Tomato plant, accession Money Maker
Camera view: vertical (180 deg); turntable rotation: 300 degrees
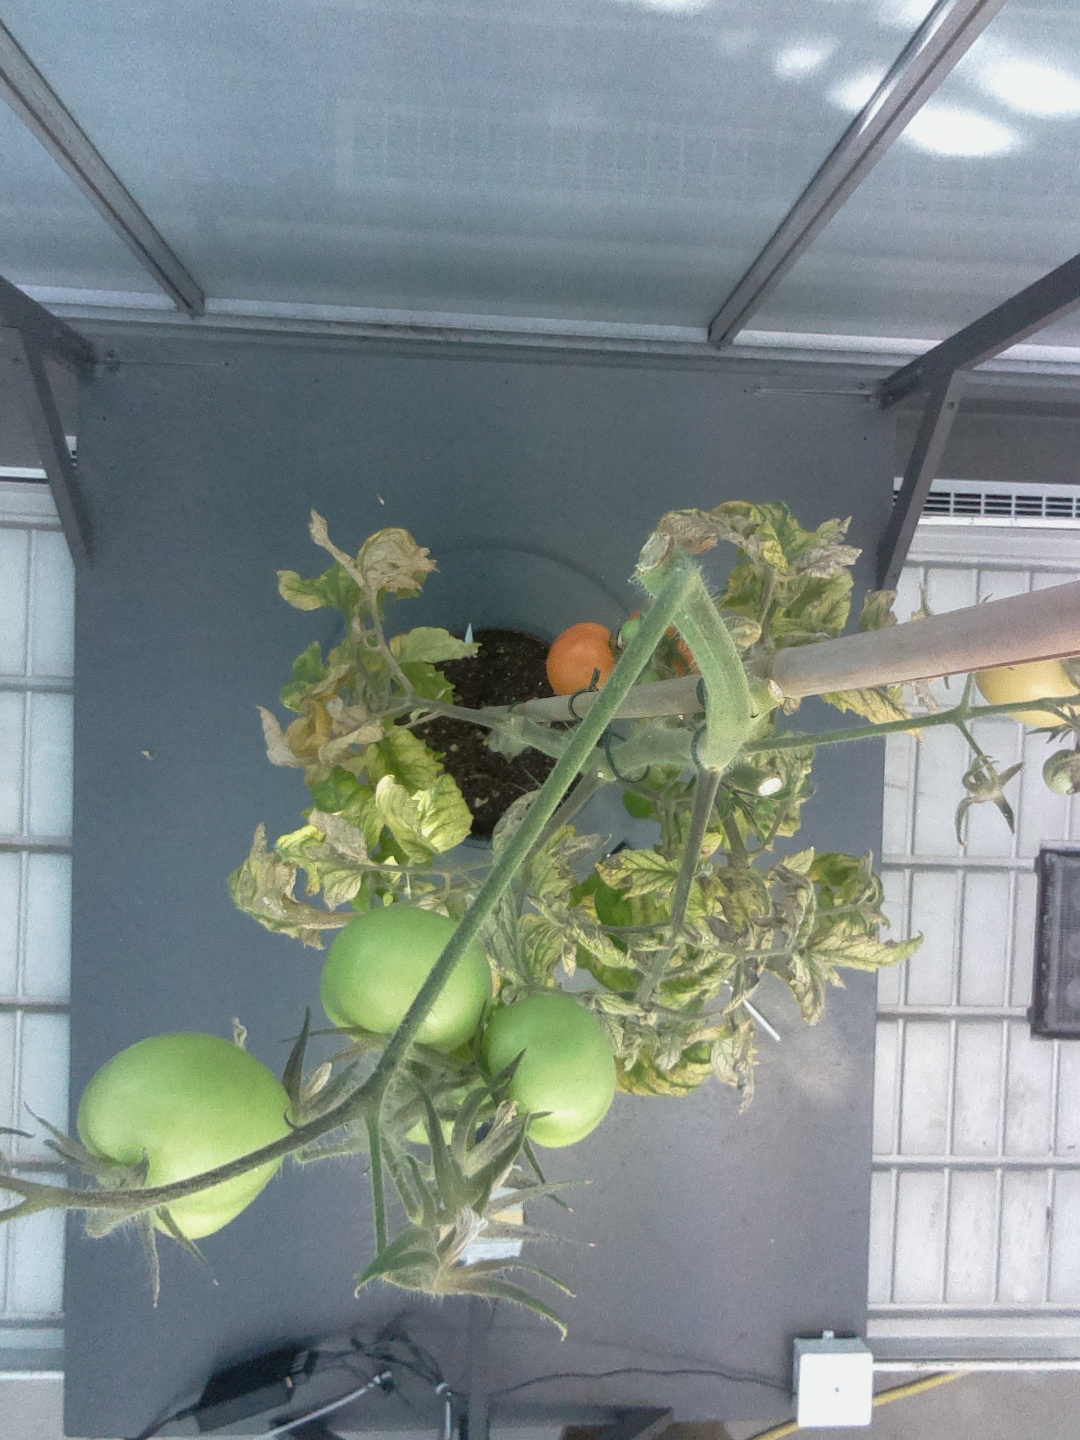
BBCH growth stage 82: 20%-30% of fruits show typical fully ripe color